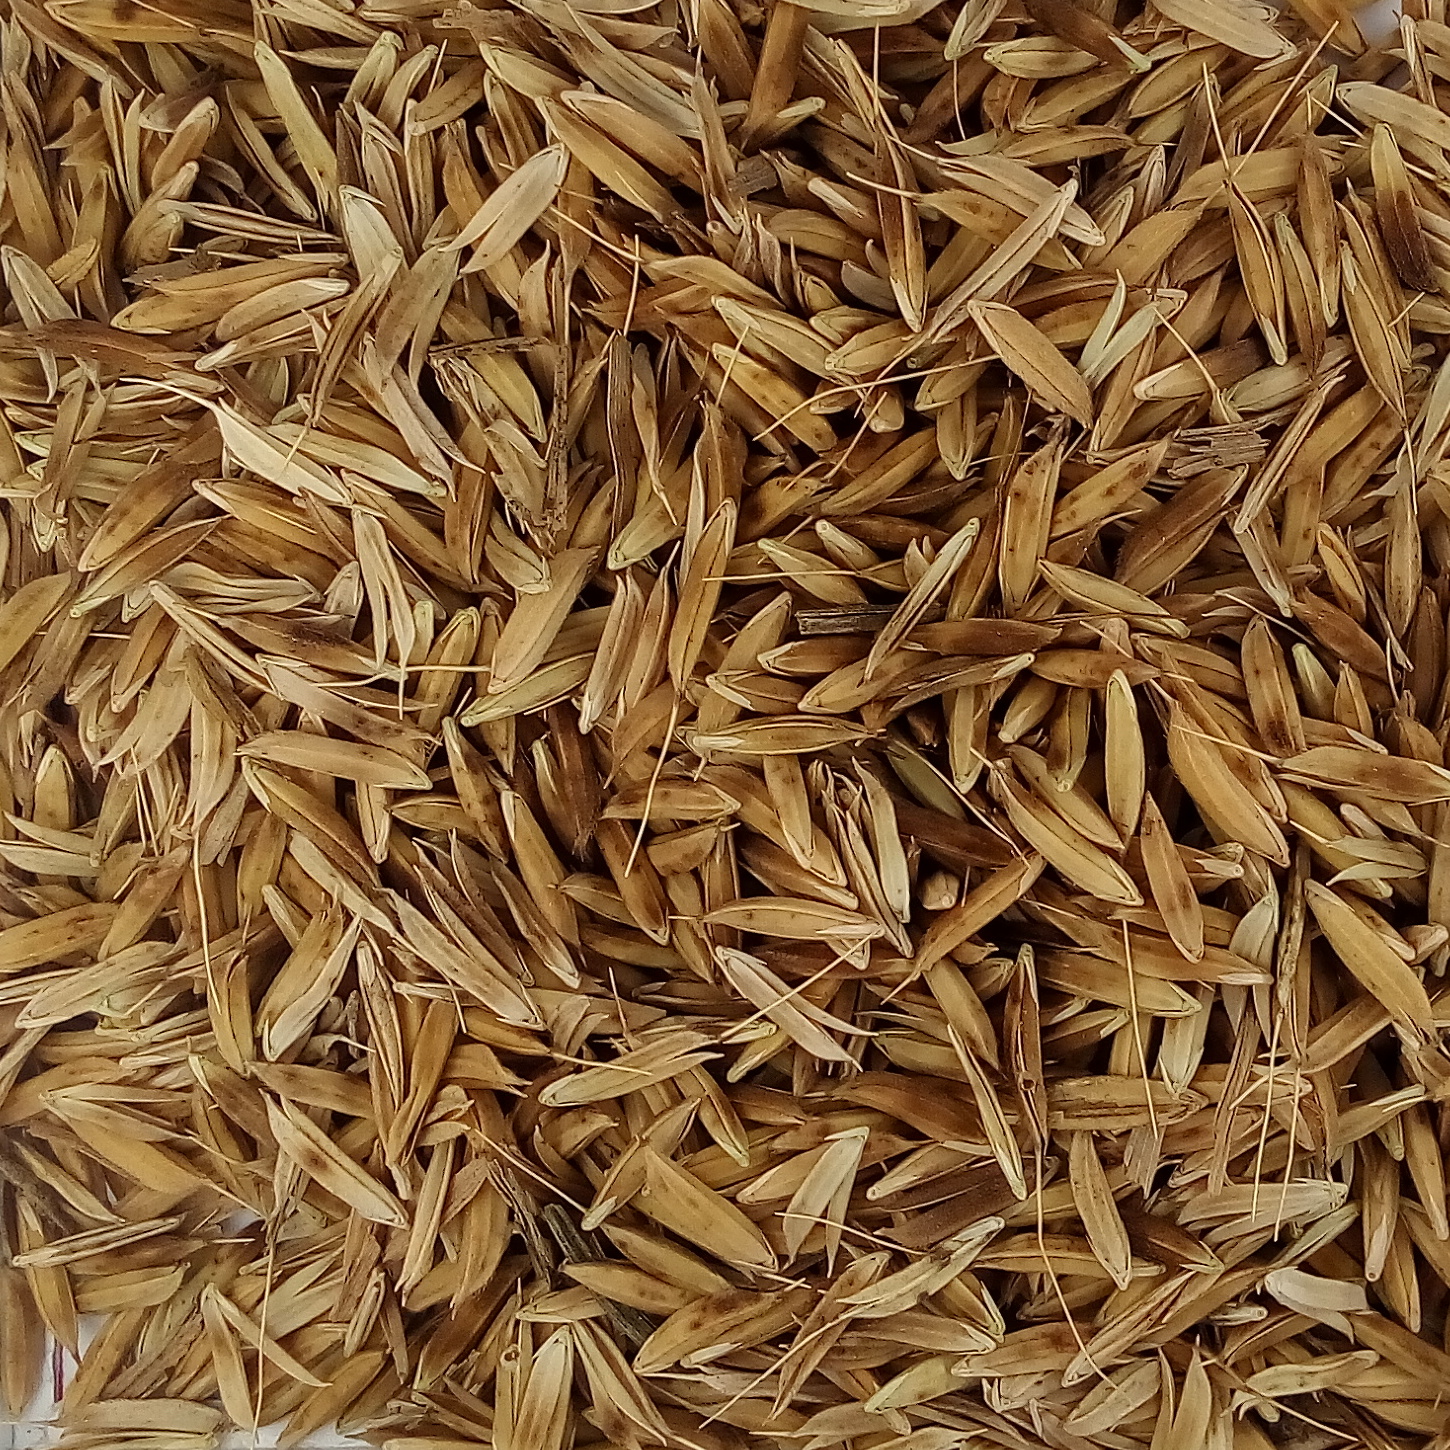
Rice seed variety: DHBT_3